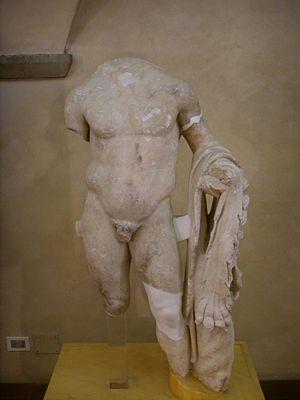
Le Museo di Firenze com'era situé Via dell'Oriuolo à Florence, dans un ancien monastère des Oblates était le musée qui retraçait l'histoire de la ville, de sa fondation romaine à la période de la « restauration urbanistique » qui eut lieu au XIXᵉ siècle.
Florence a été fondée pendant l'époque romaine, en 59 av. J.-C., près du fleuve Arno. Elle n'a été qu'une simple bourgade jusqu'au XIIᵉ siècle, début de son essor économique et artistique qui dura jusqu'au XVIᵉ siècle. Florence est également le berceau de la langue italienne moderne, fondée sur l'œuvre de Dante.